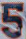
Number: 5